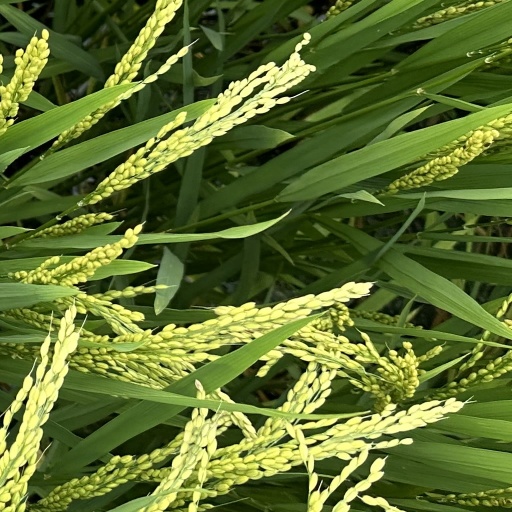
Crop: rice